Yeast in winemaking

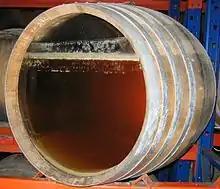
Film yeast on the surface of wine in a barrel of "Vin jaune" from the Jura wine region of France

Yeast taxonomy includes classification of yeast species depending on the presence or absence of a sexual phase. Therefore, some winemaking yeasts are classified by their asexual anamorph (or "imperfect" form) while others may be classified by their sexual teleomorph (or "perfect" form). A common example of this is "Brettanomyces" (or "Brett") that is usually referenced in wine and viticulture text under its asexual classification though some scientific and winemaking texts may describe specific species (such as "Dekkera bruxellensis") under its sporulating sexual classification of "Dekkera". Unless otherwise noted, this article will commonly refer to the asexual form of wine yeast.